Great House, Llanover

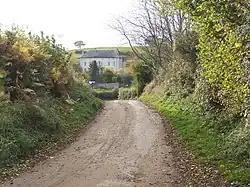
"an exceptionally interesting and remarkable country house"

Great House, Llanover, Monmouthshire is a country house dating from the late-16th century. Extended in the mid-18th century and little altered thereafter, it is a Grade II* listed building.